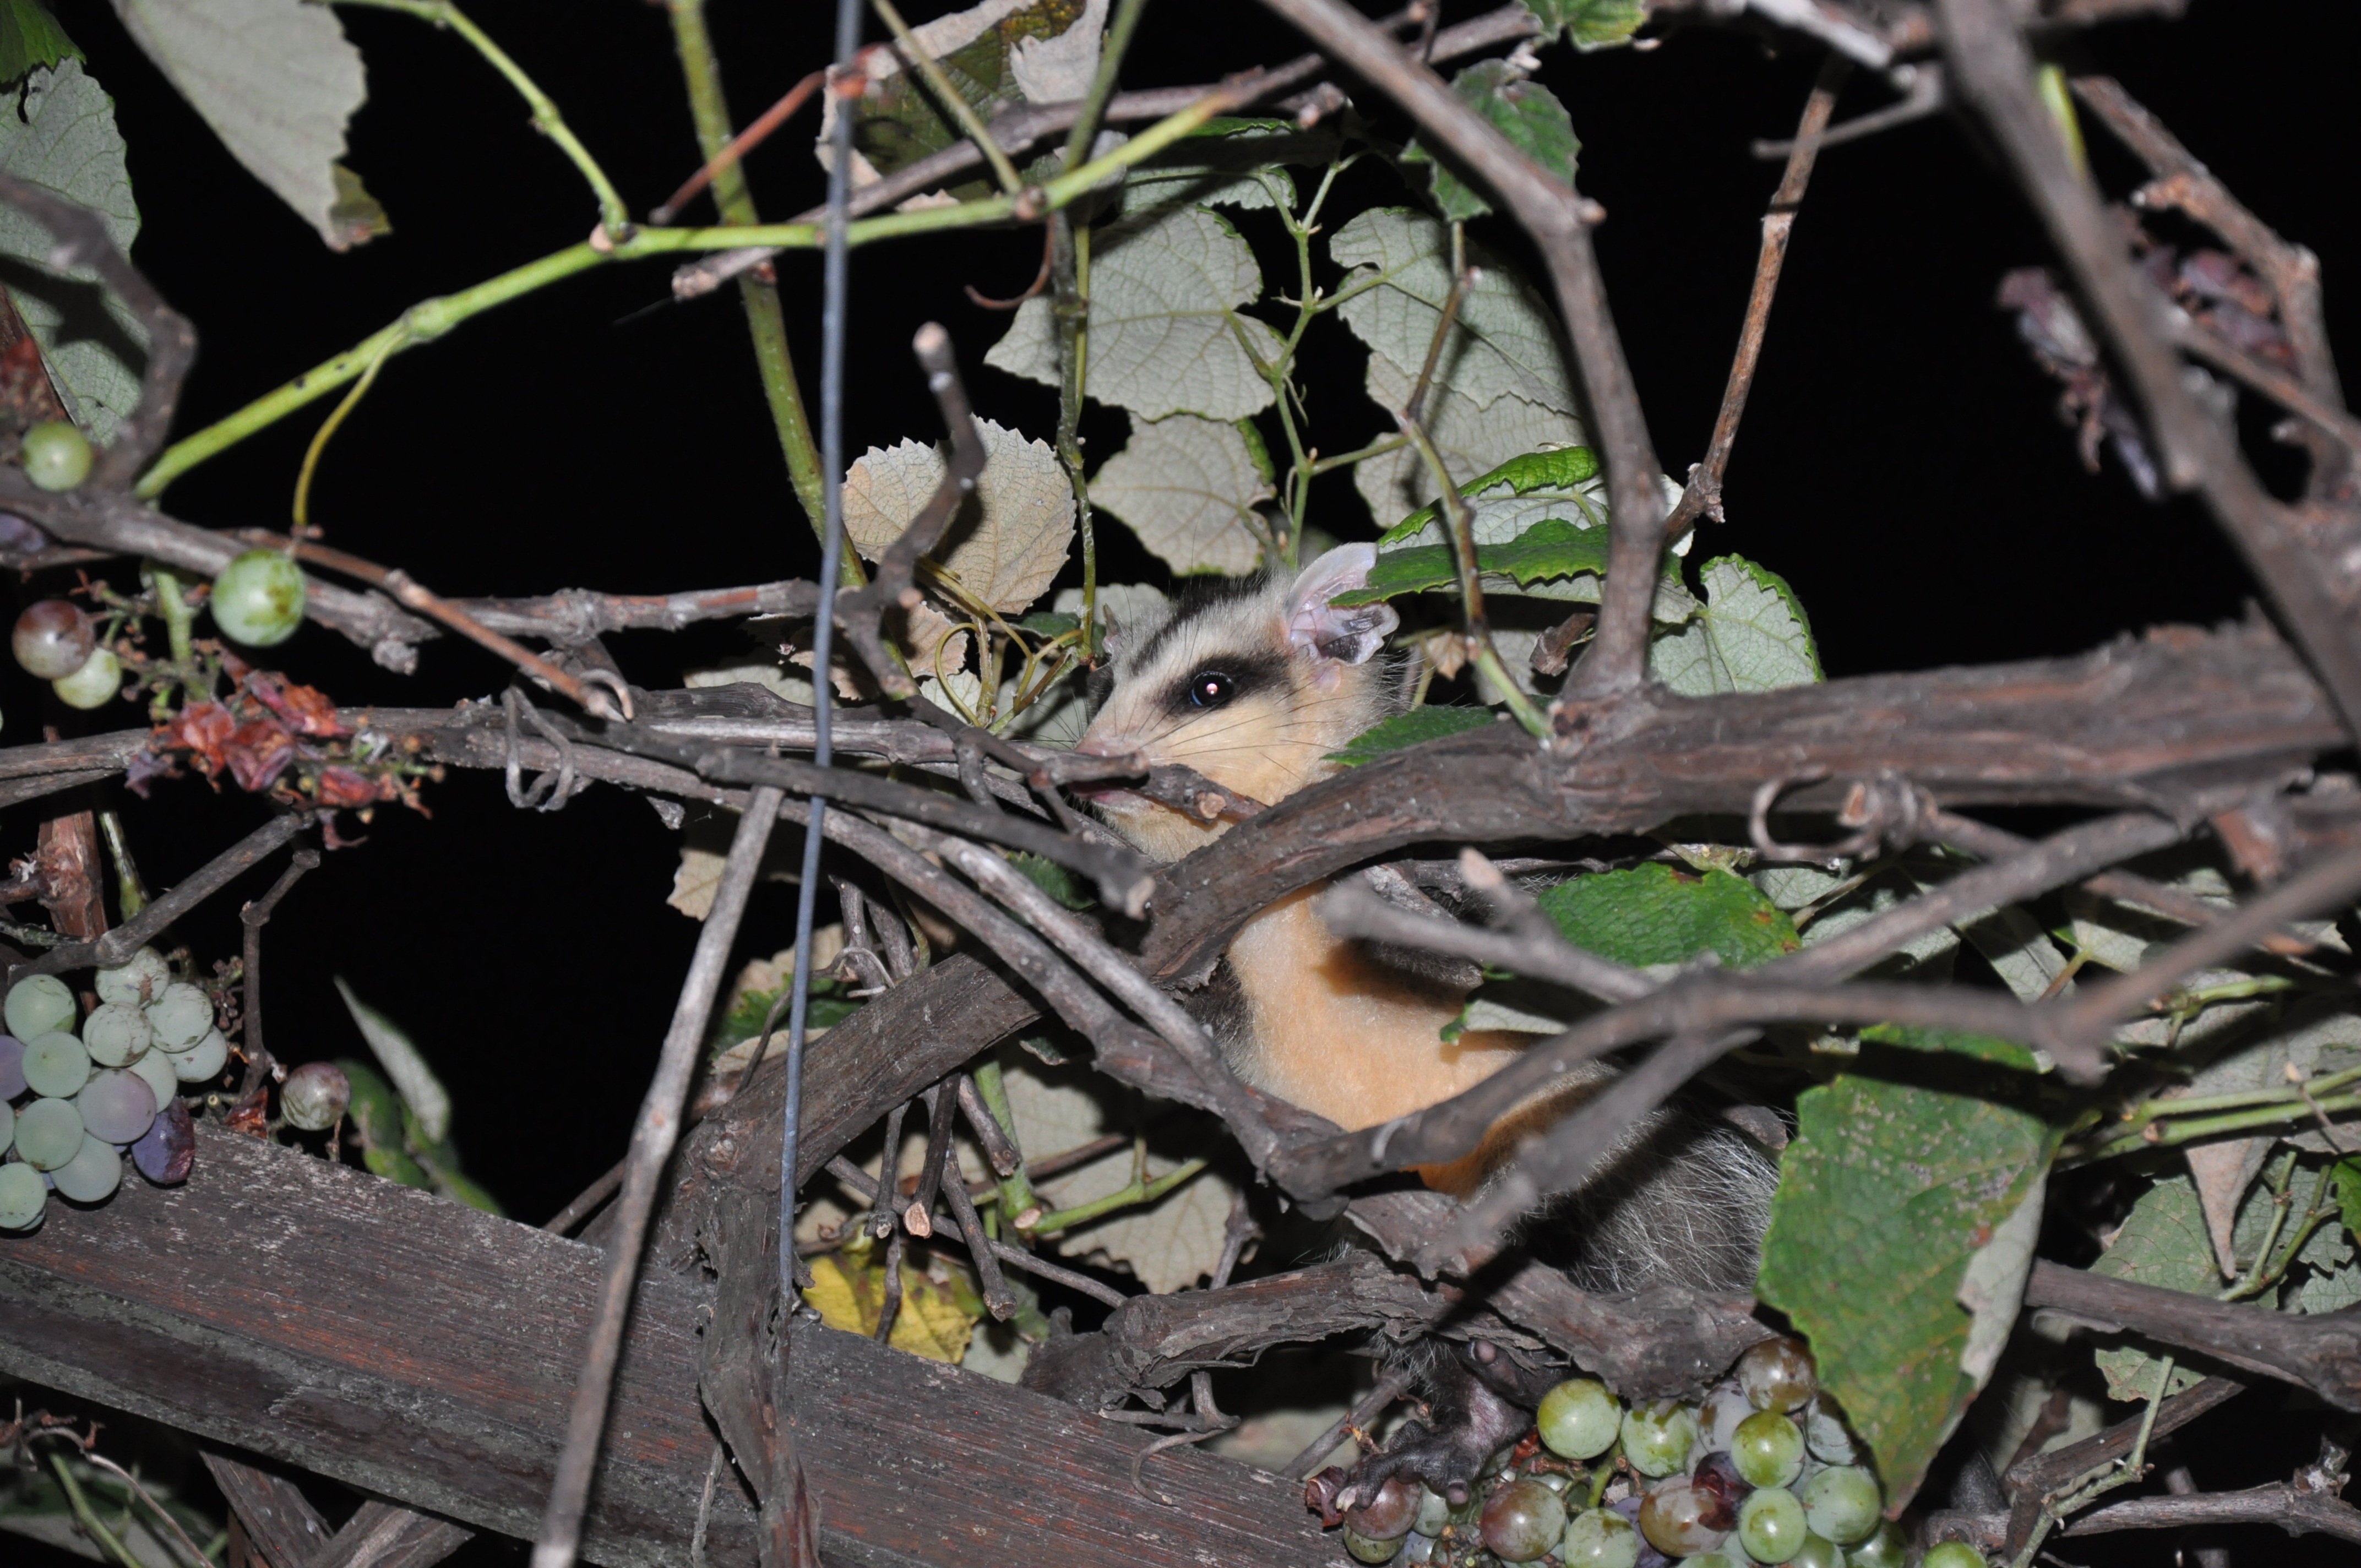
nature, branch, leaf, flower, animal, wildlife, reptile, flora, fauna, animals, vertebrate, animal world, breeding, parra, weasel